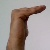
The image shows a hand gesture representing a space in Indian Sign Language.